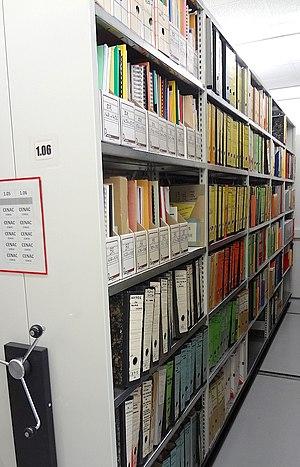
Archives du Centre pour l'action non-violente à la Bibliothèque de la Ville de La Chaux-de-Fonds.
Le Centre pour l'action non violente est une association suisse créée en 1968 sous le nom Centre Martin Luther King par la branche suisse romande du Mouvement international de la réconciliation. Le nom a été donné en hommage à Martin Luther King, chef de file du mouvement pour les droits civiques aux États-Unis, assassiné quelques mois auparavant.